The Cerdá Plan

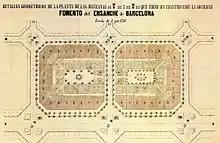
Plan of a set of two blocks of the Cerdá plot extracted from a pamphlet published in 1863. It corresponds to the sector located between Gran Via and Diputació, and between Roger de Llúria and Girona, then named with letters and numbers: M and N, 31, 32, and 33.

The plan provided the primary classification of the territory: the "roads" and the "inter-road" spaces. The former constitute the public space for mobility, meeting, support for service networks (water, sanitation, gas...), trees (more than 100,000 street trees), lighting, and street furniture. The "intervías" (island, block, or square) are the spaces of private life, where multi-family buildings are gathered in two rows around an inner courtyard through which all dwellings (without exception) receive sunshine, natural light, ventilation, and "joie de vivre", as demanded by the hygienist movements.